Mr Love: Queen's Choice

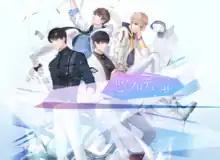

Mr. Love: Queen's Choice is a Chinese otome visual novel mobile game. It allows players to text, chat, and call the game's male love interests, while developing the player's own career as a media producer.